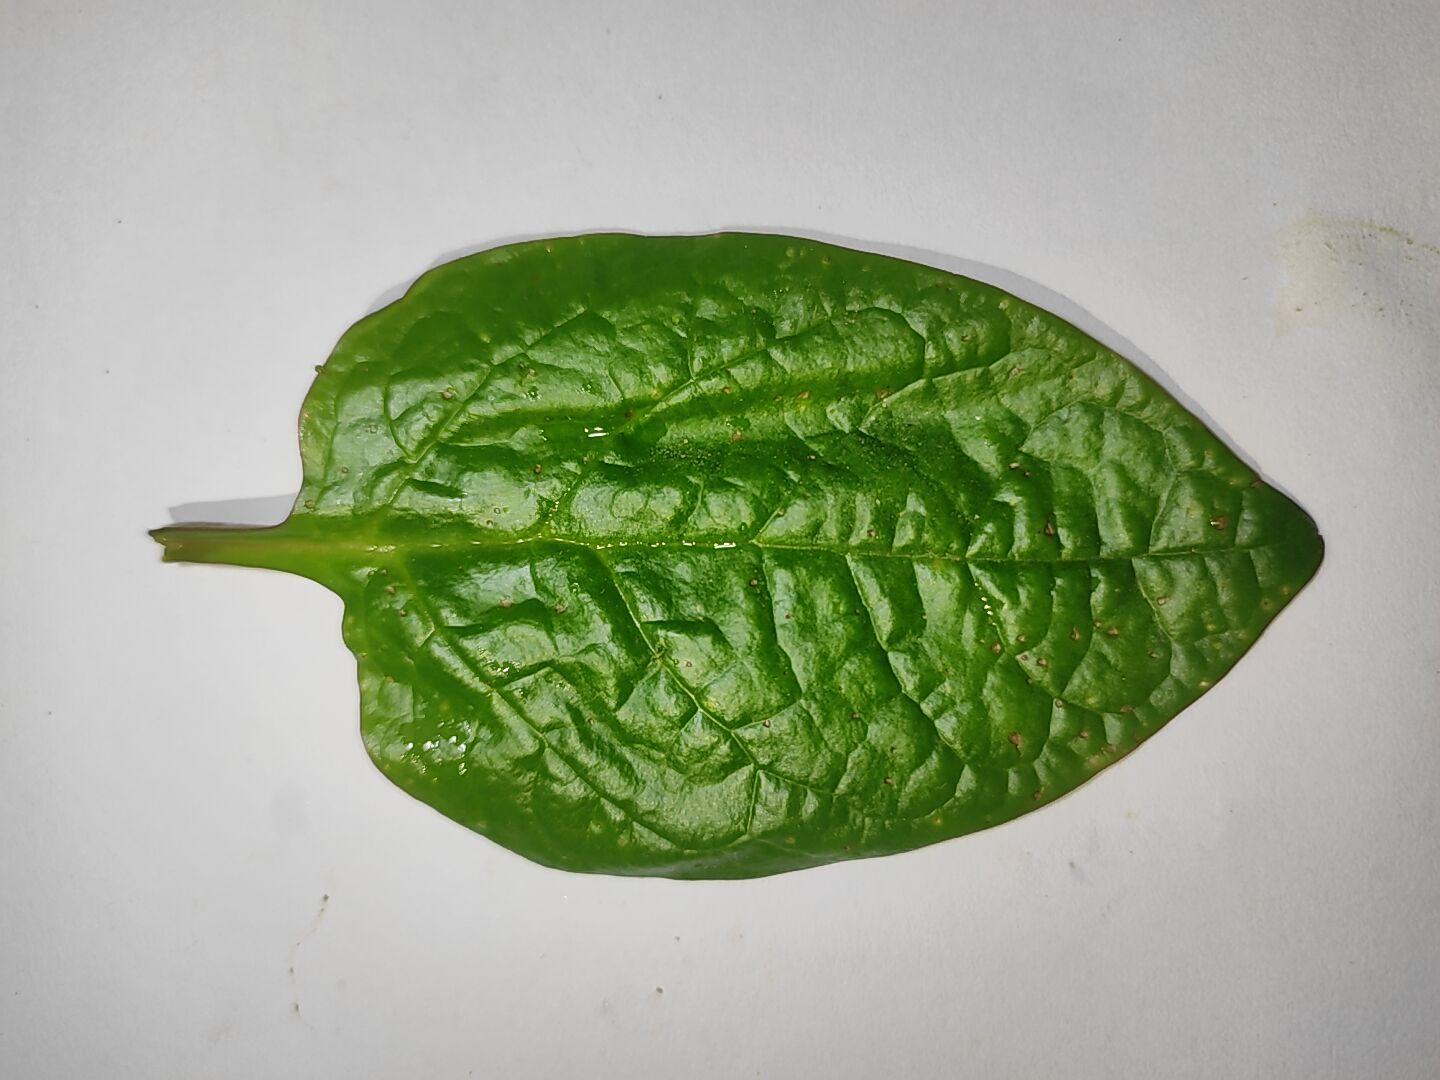
Label: anthracnose_leaf_spot